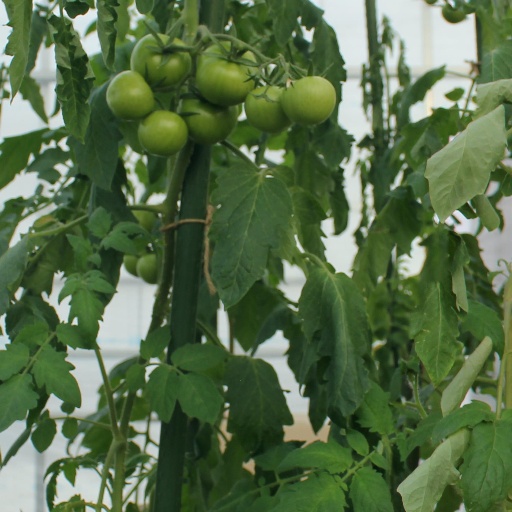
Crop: tomato